Templin

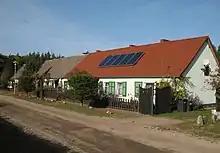
Alt Placht

North of Groß Dölln is an airfield built in the 1950s as a military airbase of the 16th Air Army of the Soviet Forces